Charlie Buhler

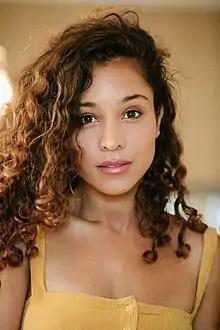

Charlie Buhler (born December 25) is an American director, photographer, and producer. She is best known for her directorial debut, "Before the Fire", a pandemic thriller that premiered in 2020 amid the COVID-19 crisis. Buhler's other notable work includes the documentary "Rosebud" and Eric Stoltz's feature film "Confessions of a Teenage Jesus Jerk" where she played Jasmine. In 2008, Buhler was the first African-American woman to be crowned Miss South Dakota USA. She later represented South Dakota at the Miss USA 2008 pageant.